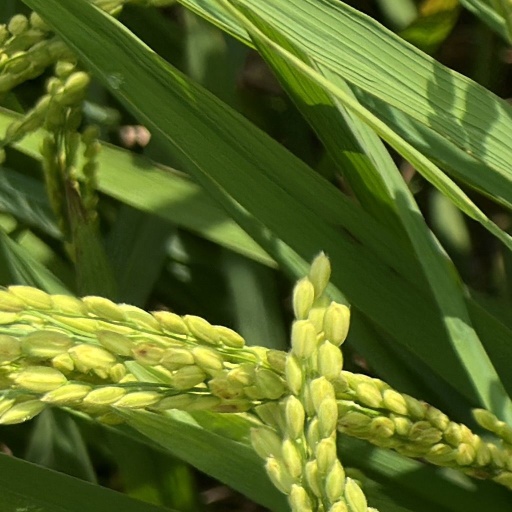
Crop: rice